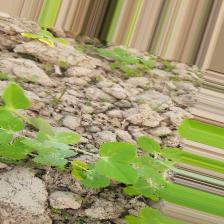
Label: Powdery Mildew